Culture of Korea

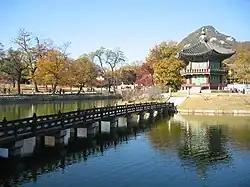
"Hyangwonjeong", a garden in Gyeongbokgung, Seoul

The principles of temple gardens and private gardens are the same. Korean gardening in East Asia is influenced by primarily Korean Shamanism and Korean folk religion.